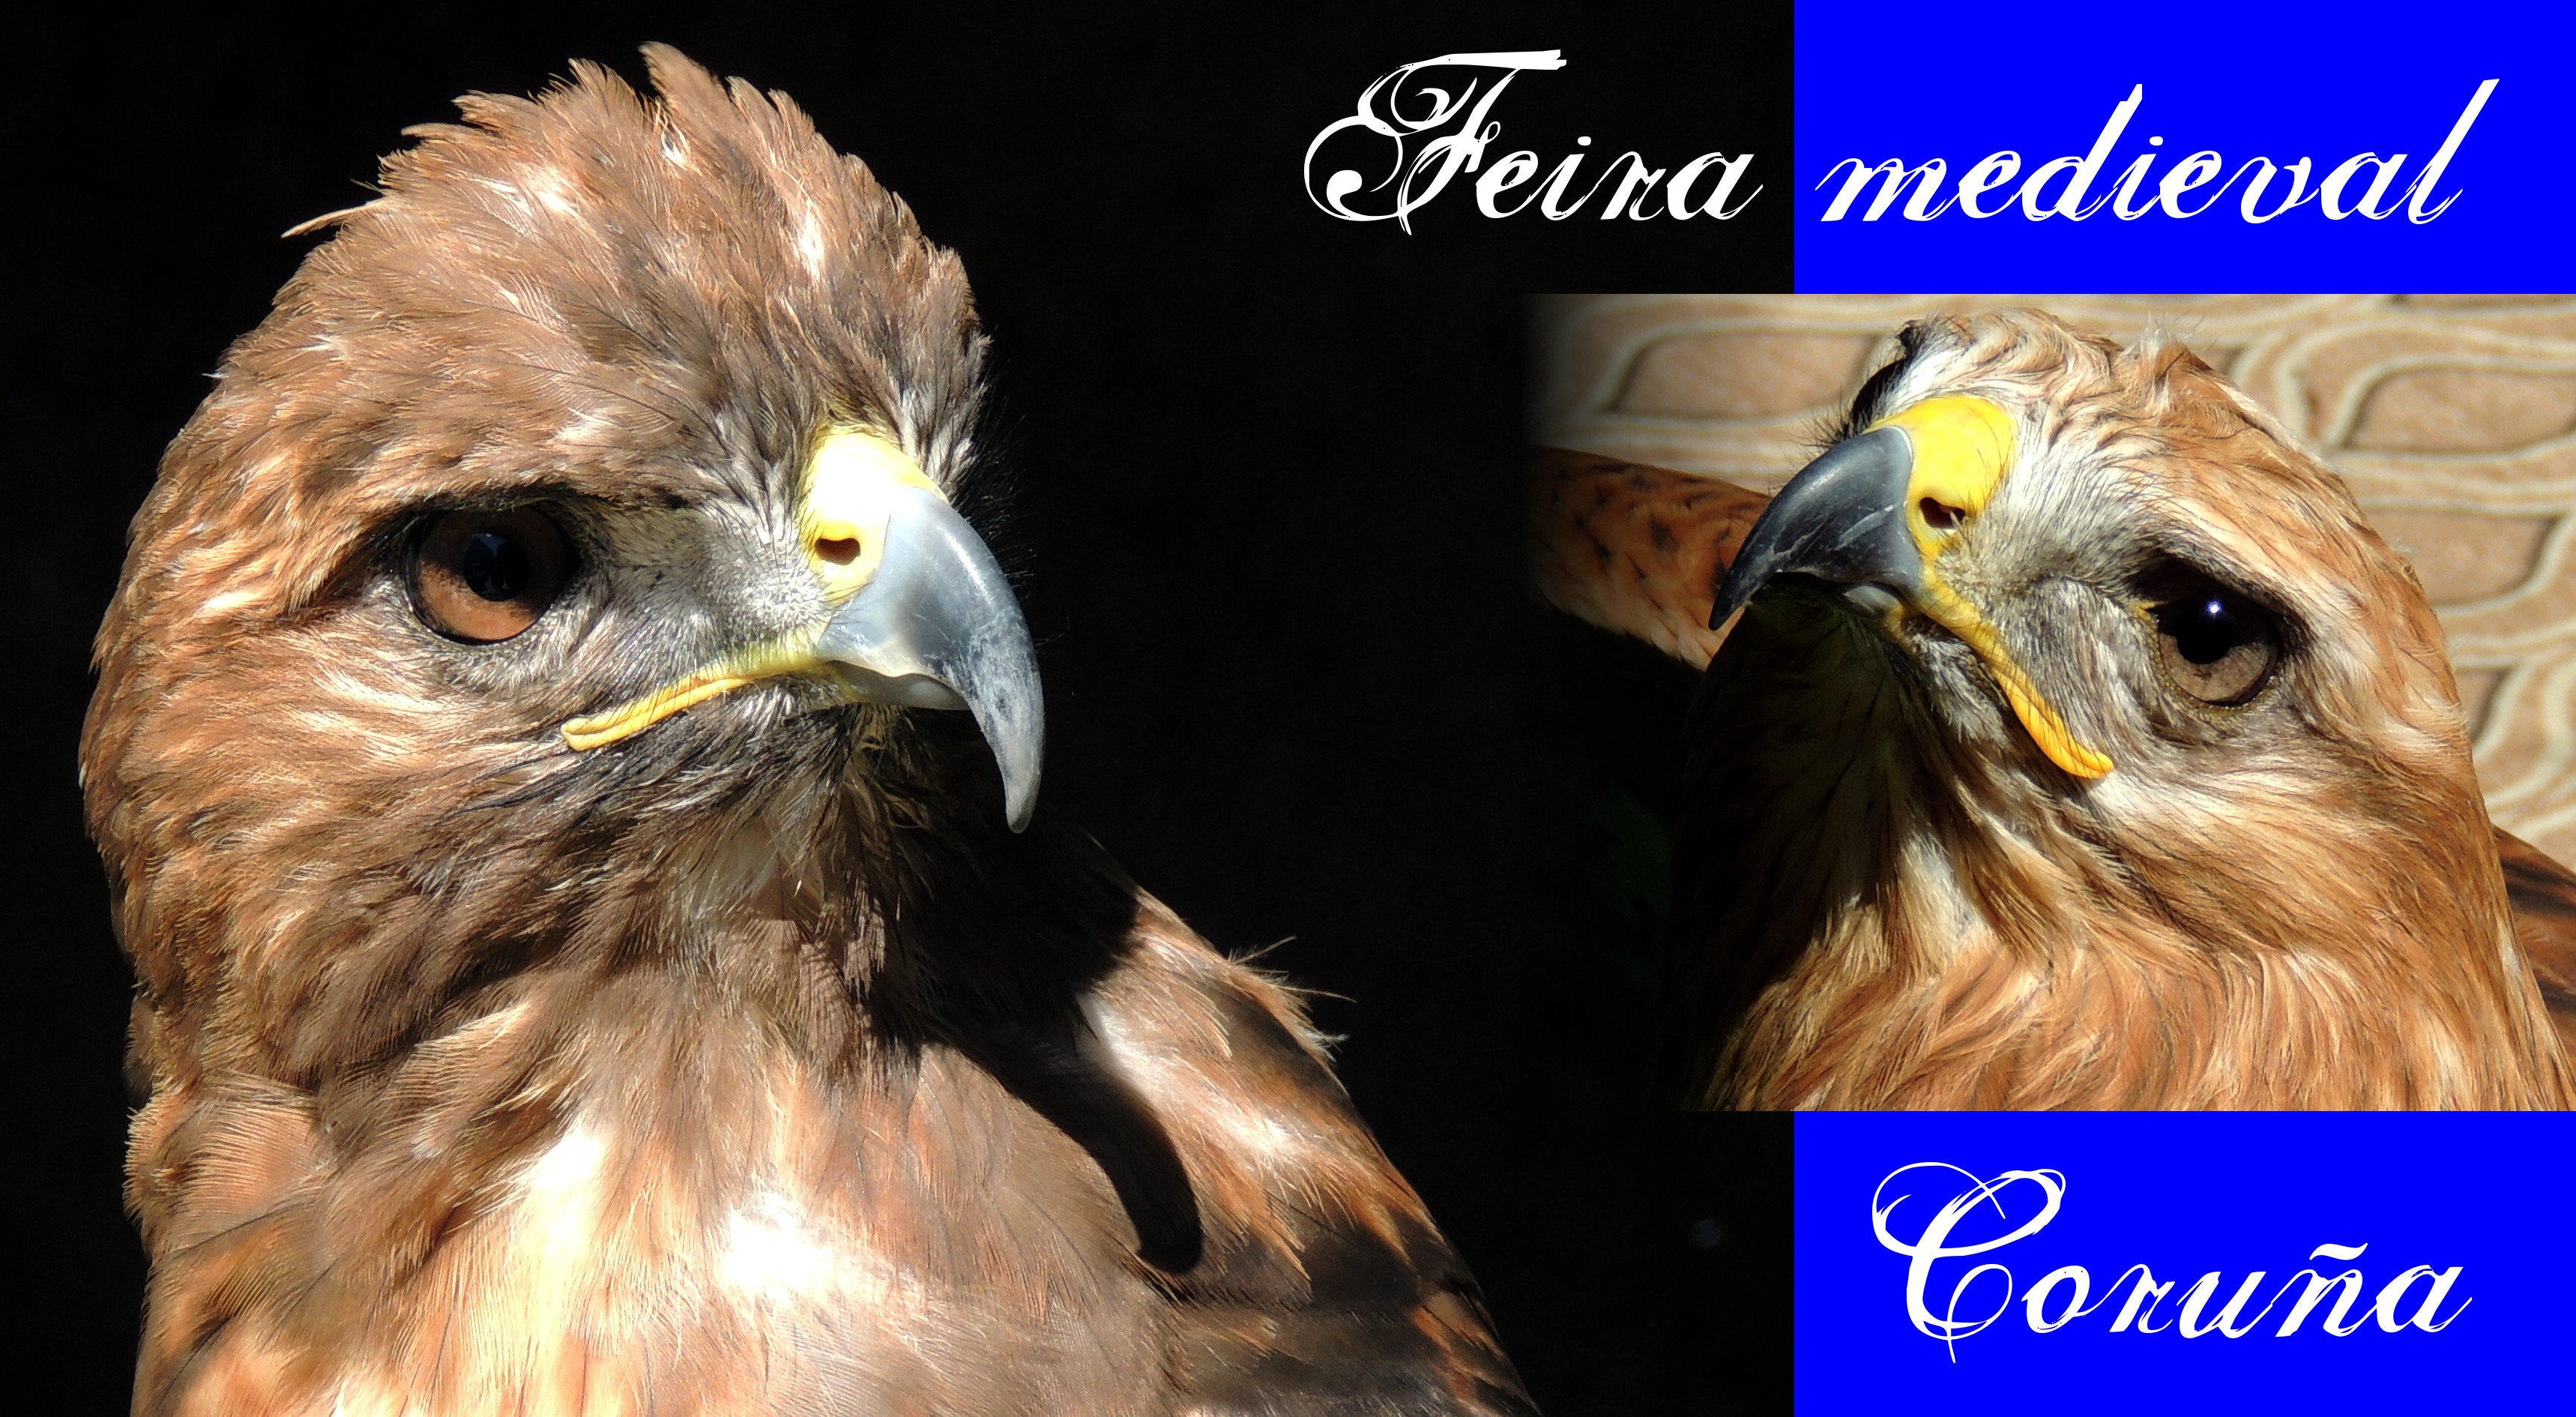
bird, wing, europe, beak, eagle, owl, fauna, bird of prey, spain, espagne, aves, vertebrate, europa, galicia, espanha, feria, falcon, espana, rapaces, galiza, cidadevella, corunna, galice, cosidas, feira, feriamedieval, feiramediebal, lacoruna, cetreria, acoru a, coru a, dosfotos, accipitriformes